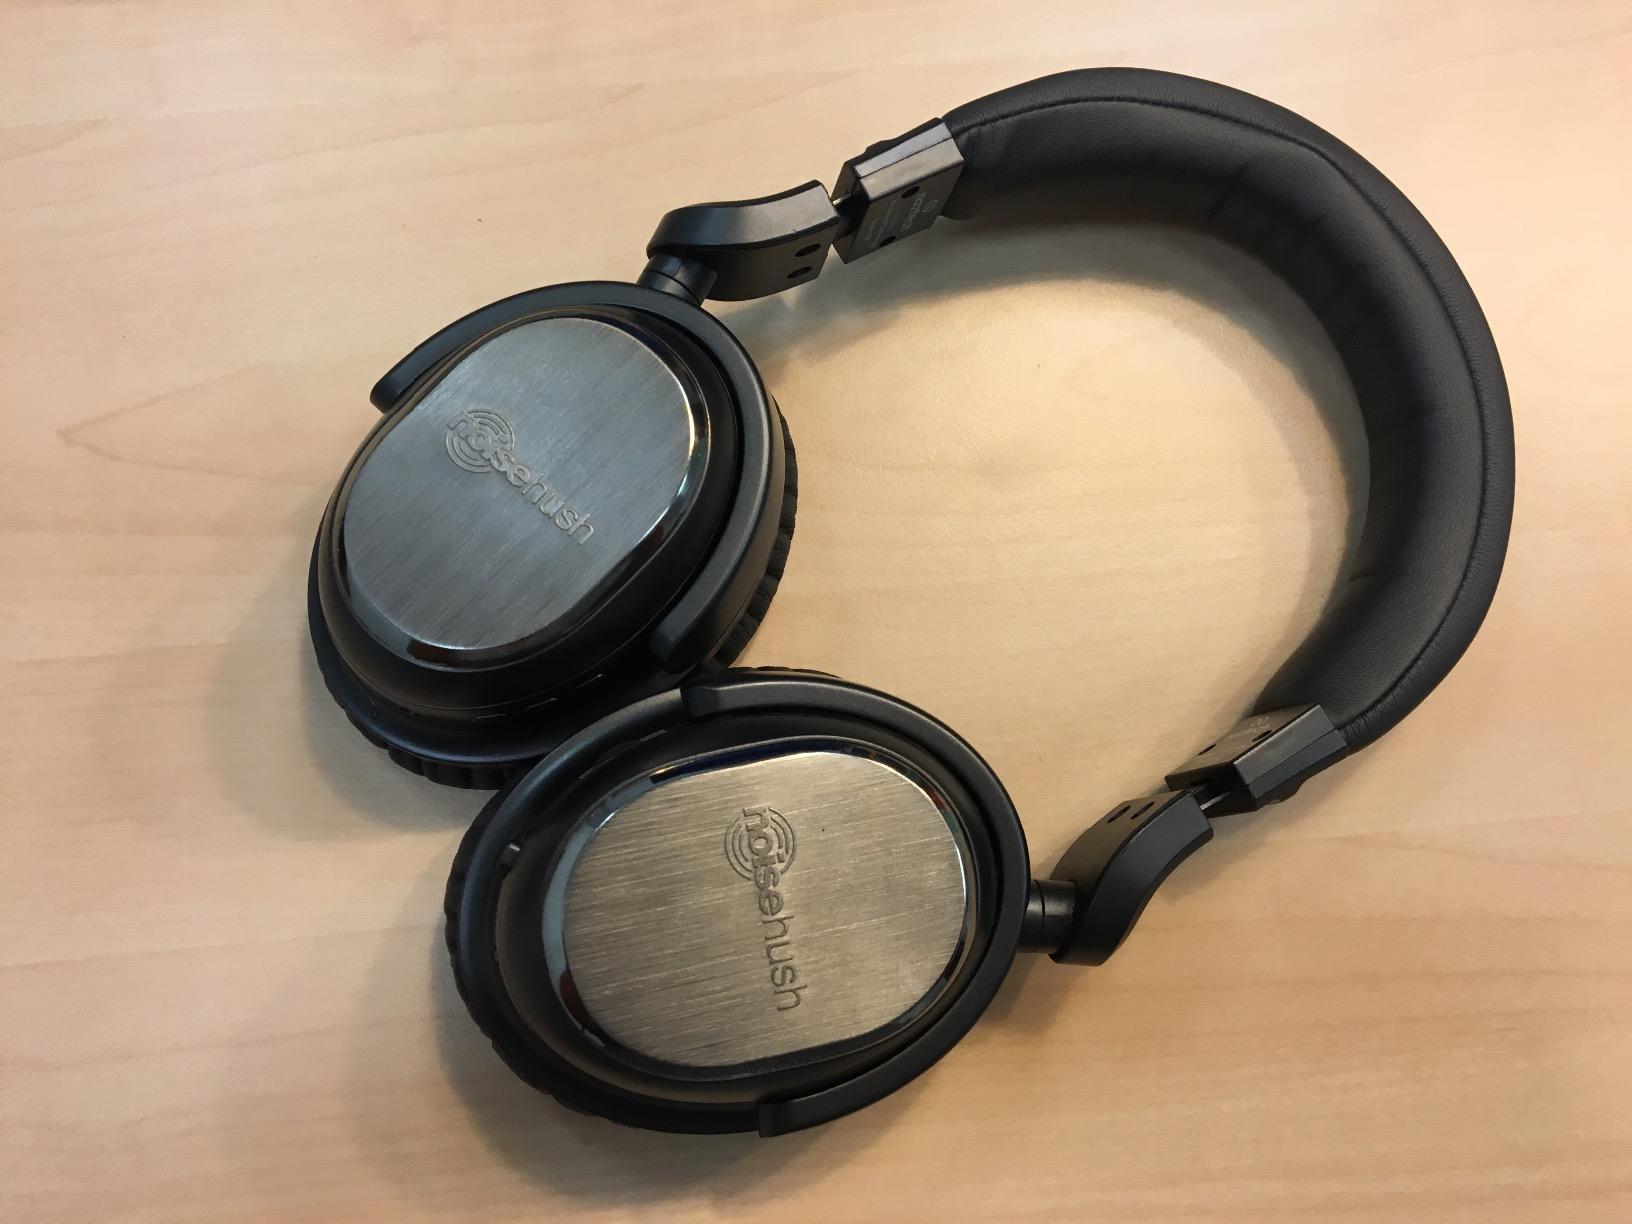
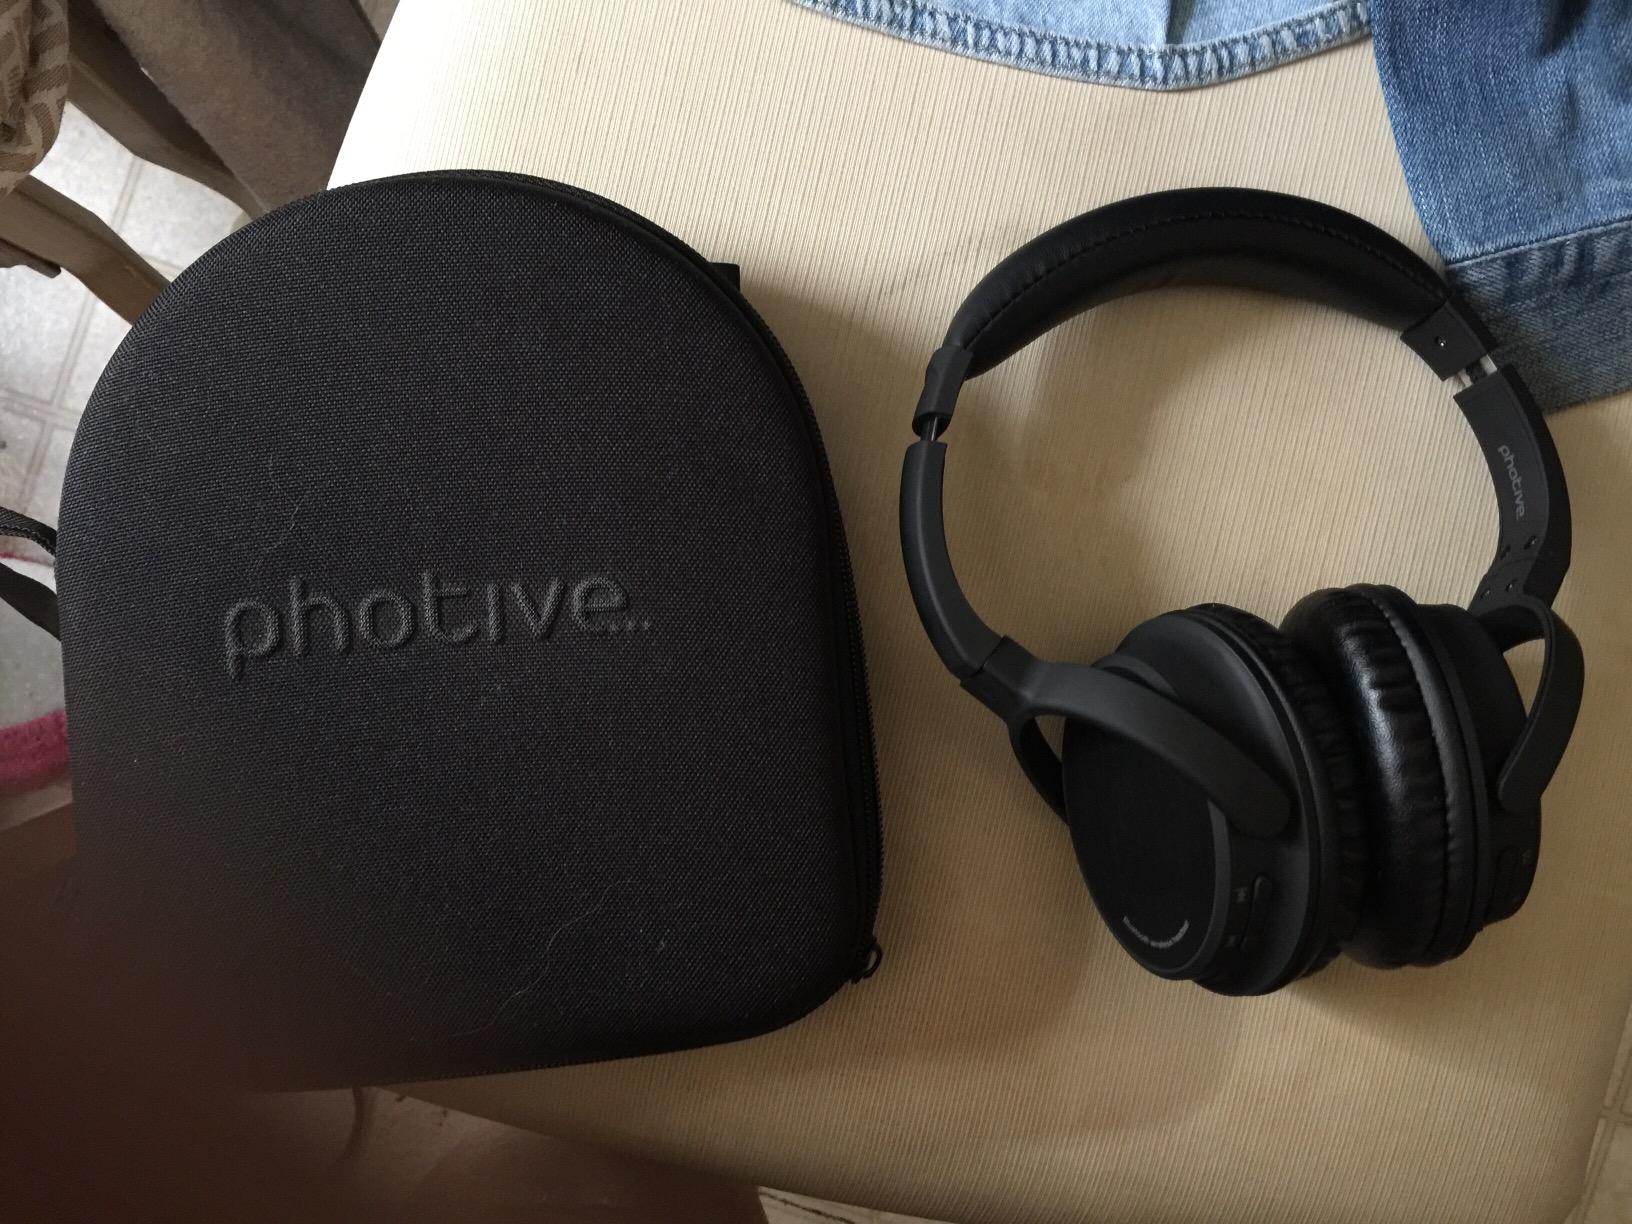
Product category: headphones
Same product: no